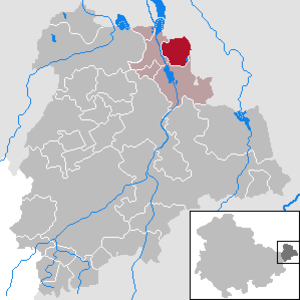
Fockendorf est une commune allemande de l'est du Land de Thuringe située dans l'arrondissement du Pays-d'Altenbourg, près de Leipzig. Fockendorf fait partie de la communauté d'administration de la Pleiße.